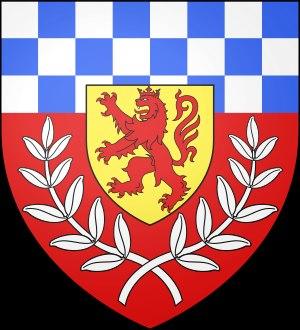
Le titre de duc de Chaulnes, pair de France créé en 1621 pour une branche de la famille d'Albert de Luynes, s'est éteint une première fois en 1698. Rétabli en 1711 pour une autre branche, il s'est éteint définitivement en 1792. Il est porté depuis comme titre de courtoisie dans la famille d'Albert de Luynes.